Jørgen Leth

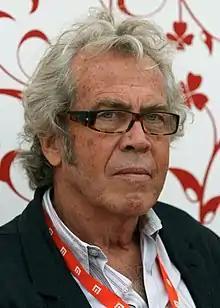
Leth in 2008

Jørgen Leth (born 14 June 1937) is a Danish poet and film director who is considered a leading figure in experimental documentary film making. Most notable are his documentary "A Sunday in Hell" (1977) and his surrealistic short film "The Perfect Human" (1968). He is also a sports commentator for Danish television and is represented by the film production company Sunset Productions.